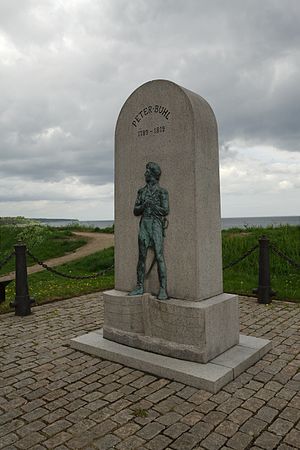
Peter Buhl (søofficer)
Mindesmærke for Peter Buhl ved Bülows Kaserne.
Mindesmærke for Peter Buhl
Peter Buhl var en dansk søofficer.